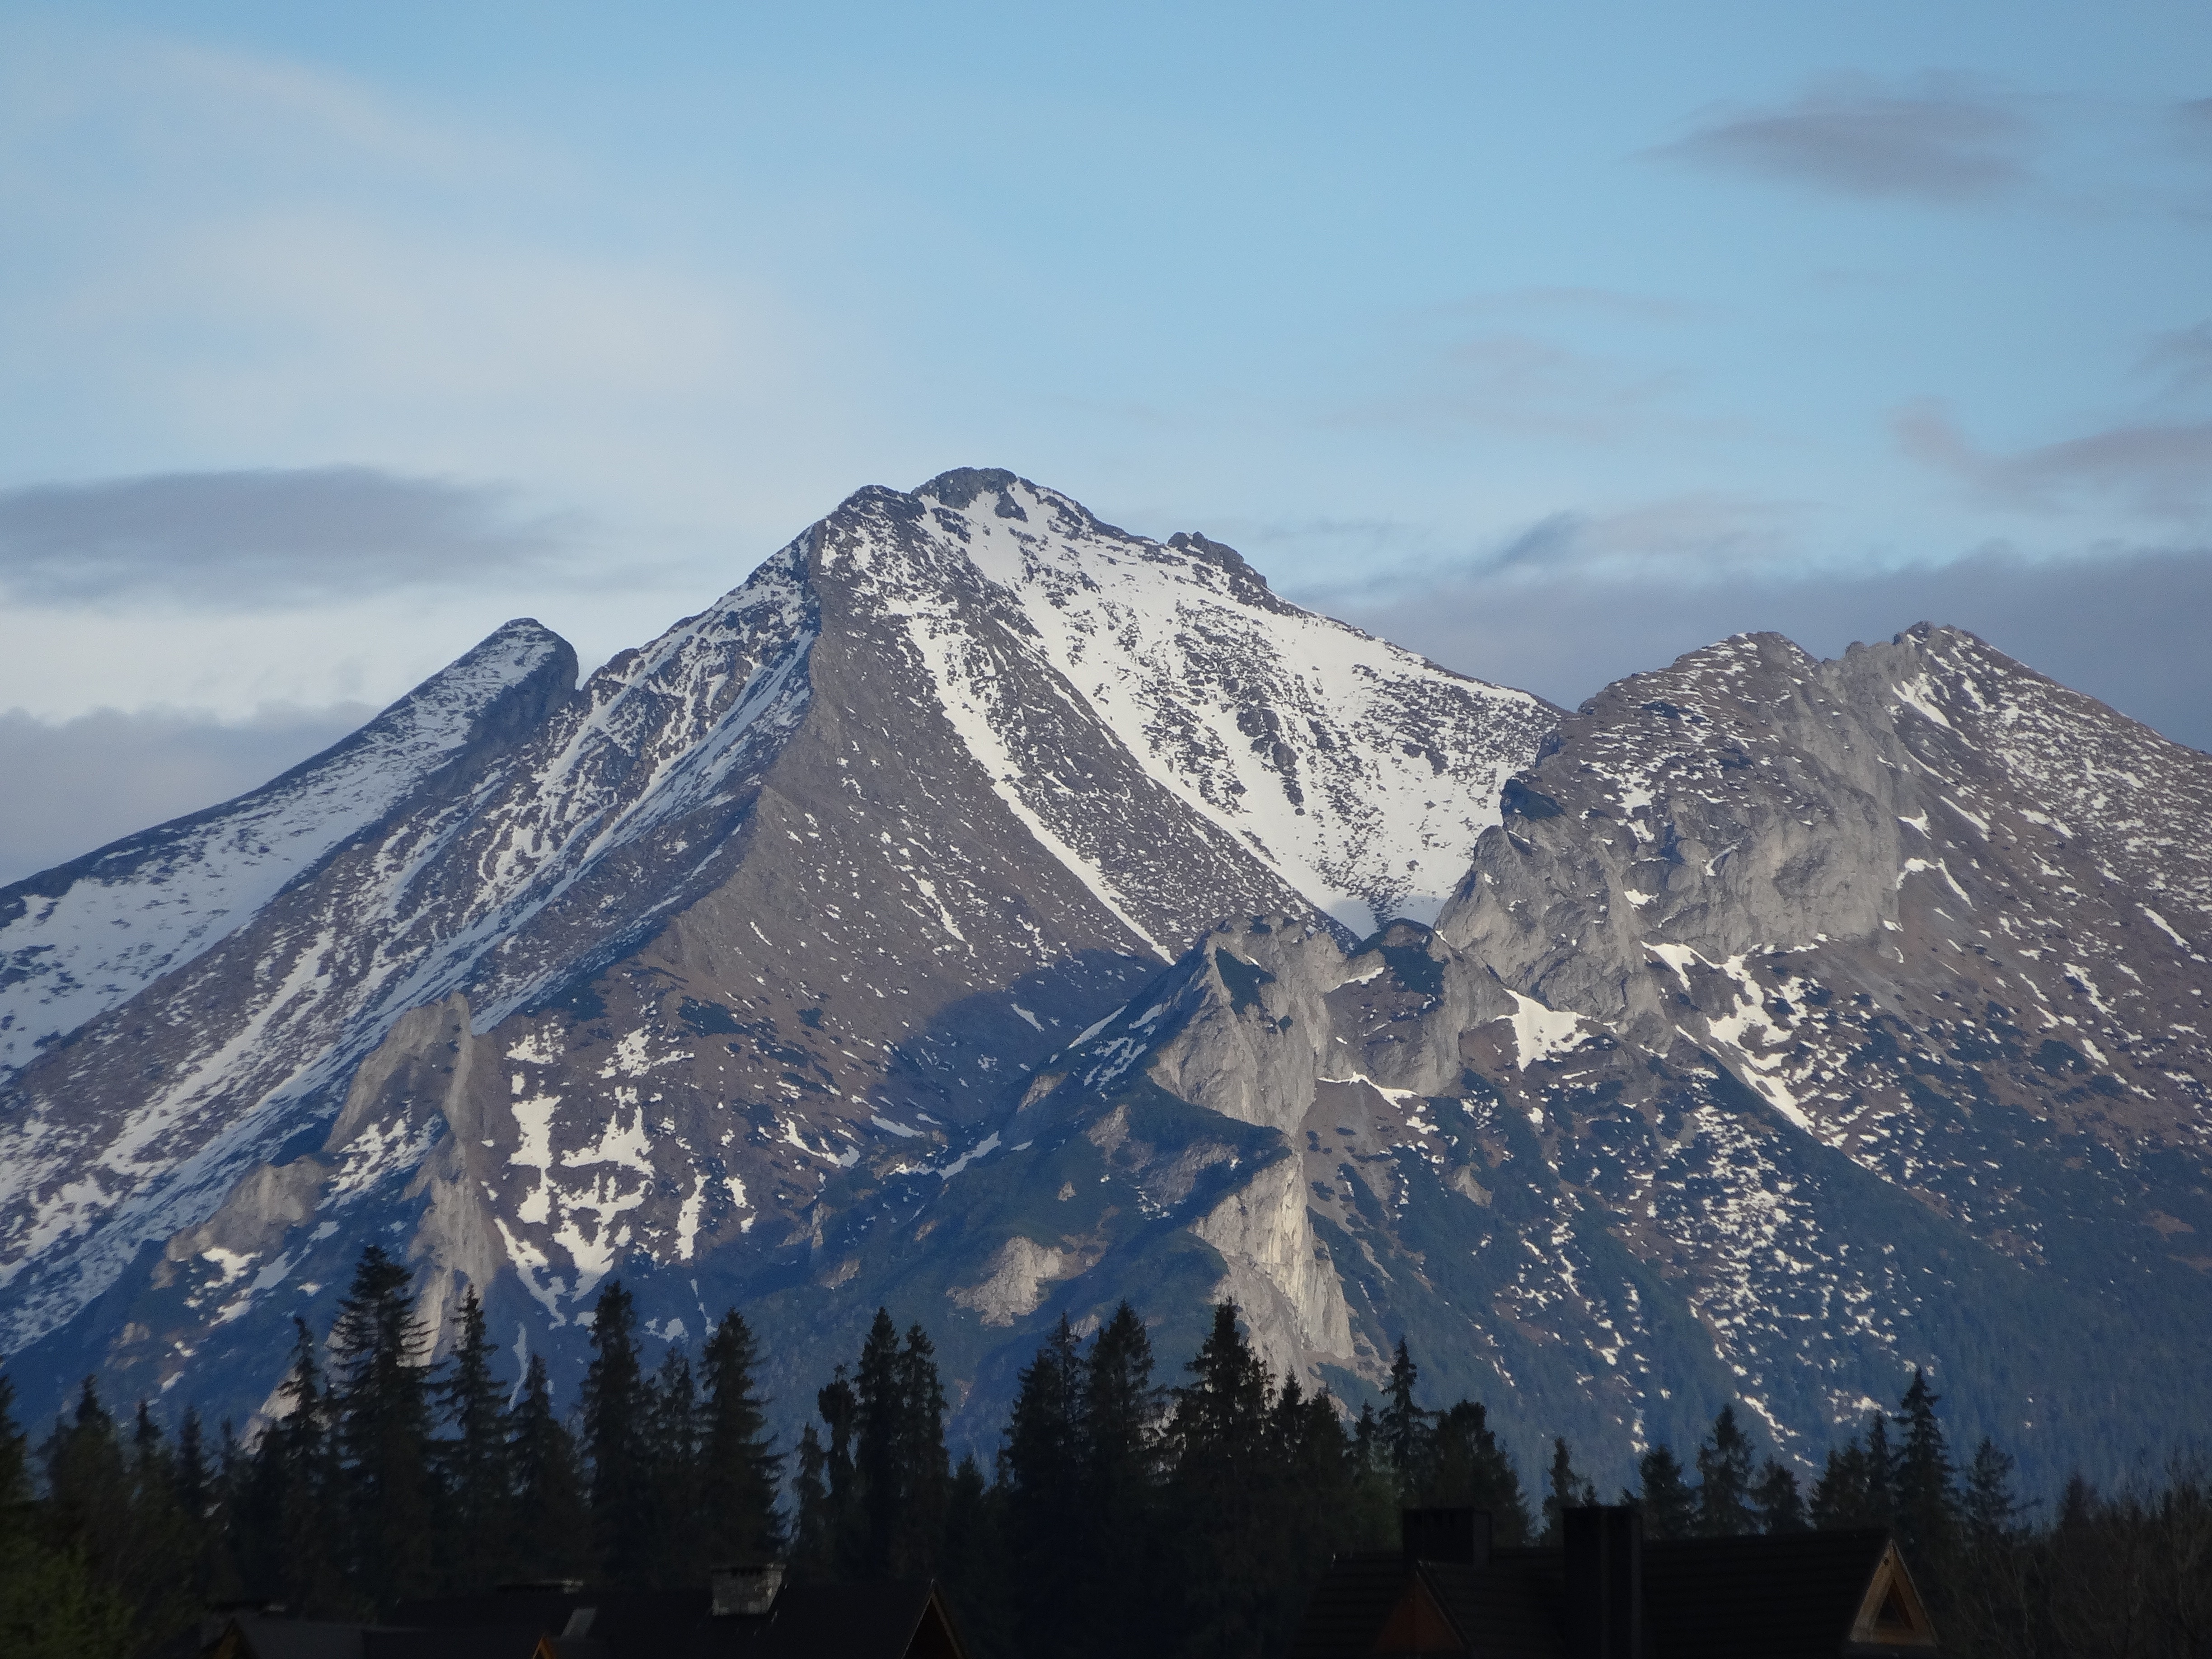
landscape, nature, mountain, snow, winter, mountain range, weather, ridge, summit, mountains, alps, plateau, fell, top, tatry, landform, the high tatras, mountain pass, geographical feature, mountainous landforms